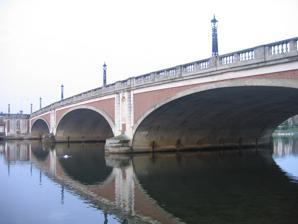
Building: Hampton Court Bridge
Country: United Kingdom
Year built: 1753
Bridge over the Thames linking London with Surrey, England 51°24′14″N 0°20′33″W / 51.40389°N 0.34250°W / 51.40389; -0.34250 Hampton Court Bridge Hampton Court bridge in 2006 Coordinates 51°24′14″N 0°20′33″W / 51.40389°N 0.34250°W / 51.40389; -0.34250 Carries Thames Path Crosses River Thames Locale East Molesey Hampton Maintained by Surrey County Council Heritage status Grade II listed structure Characteristics Design Arch Material Concrete with a brick finish Total length 320 feet 0 inches (97.54 m) Width 70 feet 0 inches (21.34 m) Height 19 ft 5 in (5.9 m) No. of spans 3 Piers in water 2 History Designer W. P. Robinson Sir Edward Lutyens Opened 3 July 1933 Statistics Toll Abolished 1876 Location Designations Listed Building – Grade II Official name Hampton Court Bridge Designated 2 September 1952 Reference no. 1358100 Engraving by Charles Grignion the Elder (after A. Heckel) of the 1753 bridge Alfred Sisley 's painting of the third iron bridge Alfred Sisley's painting under the third bridge Hampton Court Bridge is a Grade II listed bridge that crosses the River Thames in England approximately north–south between Hampton, London and East Molesey , Surrey, carrying the A309 . It is the upper of two road bridges on the reach above Teddington Lock and downstream of Molesey Lock . The bridge is the most upstream crossing of all of the Thames bridges of Greater London ; uniquely one bank is within the county. The Thames Path crosses the river here. Historic crossings Ferry The location of the bridge had been a ferry crossing point since at least the Tudor period . First bridge United Kingdom legislation Hampton Court Bridge Act 1749 Act of Parliament Parliament of Great Britain Long title An Act for building a Bridge cross the River of Thames, from Hampton Court, in the County of Middlesex, to East Moulsey, in the County of Surry. Citation 23 Geo. 2 . c. 37 Dates Royal assent 12 April 1750 In 1750, James Clarke obtained an Act of Parliament ( 23 Geo. 2 . c. 37) to construct a privately owned bridge at Hampton Court. The first bridge was constructed by Samuel Stevens and Benjamin Ludgator from 1752 until 1753 and opened on 13 December that year. It had seven wooden arches and was built in the Chinoiserie design of the Willow pattern that was popular at the time, attested by two prints made in the year of its opening and the year after. Second bridge This bridge was replaced by a more sturdy eleven-arch wooden bridge in 1778. By 1840 this bridge had become dilapidated and the owner appealed to the Corporation of London to support reconstruction. Among their arguments were that since the bridge was built, the city had created Molesey Lock and Weir and as a consequence navigation through the bridge was dangerous. The bridge was described at about this time as "crazy, hog-backed, inconvenient and obstructive of the navigation". Third bridge From 1864 to 1865 construction took place on the third bridge on the site. It opened on 10 April 1865. It was built to a design by E. T. Murray and commissioned by the bridge's owner Thomas Allan. The new bridge consisted of wrought iron lattice girders resting on four cast iron columns. The road approach was between battlemented brick walls. An illustrative fragment of these approach walls remains on the south bank immediately west of the bridge. The design was heavily criticised; it was described simply in 1911 by one historic gazetteer, the Victoria County History as "inartistic". A less diplomatic contemporary commentator called it "one of the ugliest bridges in England, and a flagrant eyesore and disfigurement both to the river and to Hampton Court." Despite the criticism, it proved extremely lucrative for Allen, earning him over £3,000 annually in tolls until he was bought out in 1876 for £48,048 by a joint committee of the Hampton and Molesey local boards and the Corporation of London. The modern bridge The modern bridge is the fourth on the site. The bridge has three wide arches, is designed to be able to carry quite heavy motorised road traffic and is constructed of reinforced concrete , faced with red bricks and white Portland stone (namely its pontoons, dressings, and balustrades). The bridge was one of three authorised by Parliament in 1928 (the others being Twickenham Bridge and Chiswick Bridge ). It was designed by the Surrey county engineer W. P. Robinson and the architect Sir Edwin Lutyens to reflect the style of the portions of Hampton Court Palace designed by Sir Christopher Wren – whose architectural style has another legacy by the bridge, as his well-conserved blue-plaqued house in which he lived his final years faces the roundabout by the two north bank roads which meet just north of the bridge and palace front gate. To ensure that traffic could still cross, the new bridge was built a short distance downstream from the old, which was subsequently demolished. Hampton Bridge Road view 2023 Construction began in September 1930. The work required the demolition of a small hotel ( The Old Castle ) and, to the south, diversion of the flow of the River Mole into the River Ember , formerly the secondary distributary of the Mole. The bridge was opened by the Prince of Wales (who became King Edward VIII ) on 3 July 1933, on the same day as the opening of Chiswick and Twickenham bridges, which carry the A316 (and between those sections is still occasionally nicknamed the 'Richmond bypass'). The bridge was Grade II listed in 1952 for its architecture. Surroundings Immediate environs Aside from two parallel lines of architecturally rich buildings and riverside homes – approximately half of which are listed on the north bank are Hampton Court Palace and Gardens , Hampton Court Park and Bushy Park , Royal Parks . On the south bank is a one-way street of restaurants, boutiques, and bars surrounded by apartments immediately then homes with gardens west of Hampton Court railway station . On the Thames itself, a few hundred metres to either side are Molesey Lock on the Thames and the mouth of the River Mole , on the south side. Roads Hampton Court Way (A309) The bridge construction was taken as the opportunity for Surrey County Council to construct a new road, which starts at the same road as before with its roundabout with the A308 ( Staines – Kingston road) (then running south between the palace's entrance driveway and a short row of a hotel/restaurant, a restaurant and shop), before becoming being considerably straighter than the existing old roads as a route south. Numbered A309 , this connects directly with the A307 (Old London–Portsmouth road) and more recently with the A3(M) motorway deeper into Surrey than the old route. A3050 The A3050 commences immediately southwest of the bridge and passes through three riverside settlements: the rest of Molesey and the towns of Walton-on-Thames and Weybridge also in Elmbridge , Surrey. Neighbouring bridges The next bridge downstream is 1.5 miles (2.4 km) and upstream is exactly 4 miles (6.4 km). The next downstream bridge has considerably older predecessors going back to the early medieval period and is the only other of the reach, Kingston Bridge, London – it is pale brick and stone only and of taller design with two extra arches. The next bridge upstream was replaced in 2013 with a single-span bridge heading up the Thames, a tied arch bridge , Walton Bridge . See also List of crossings of the River Thames List of bridges in London References References